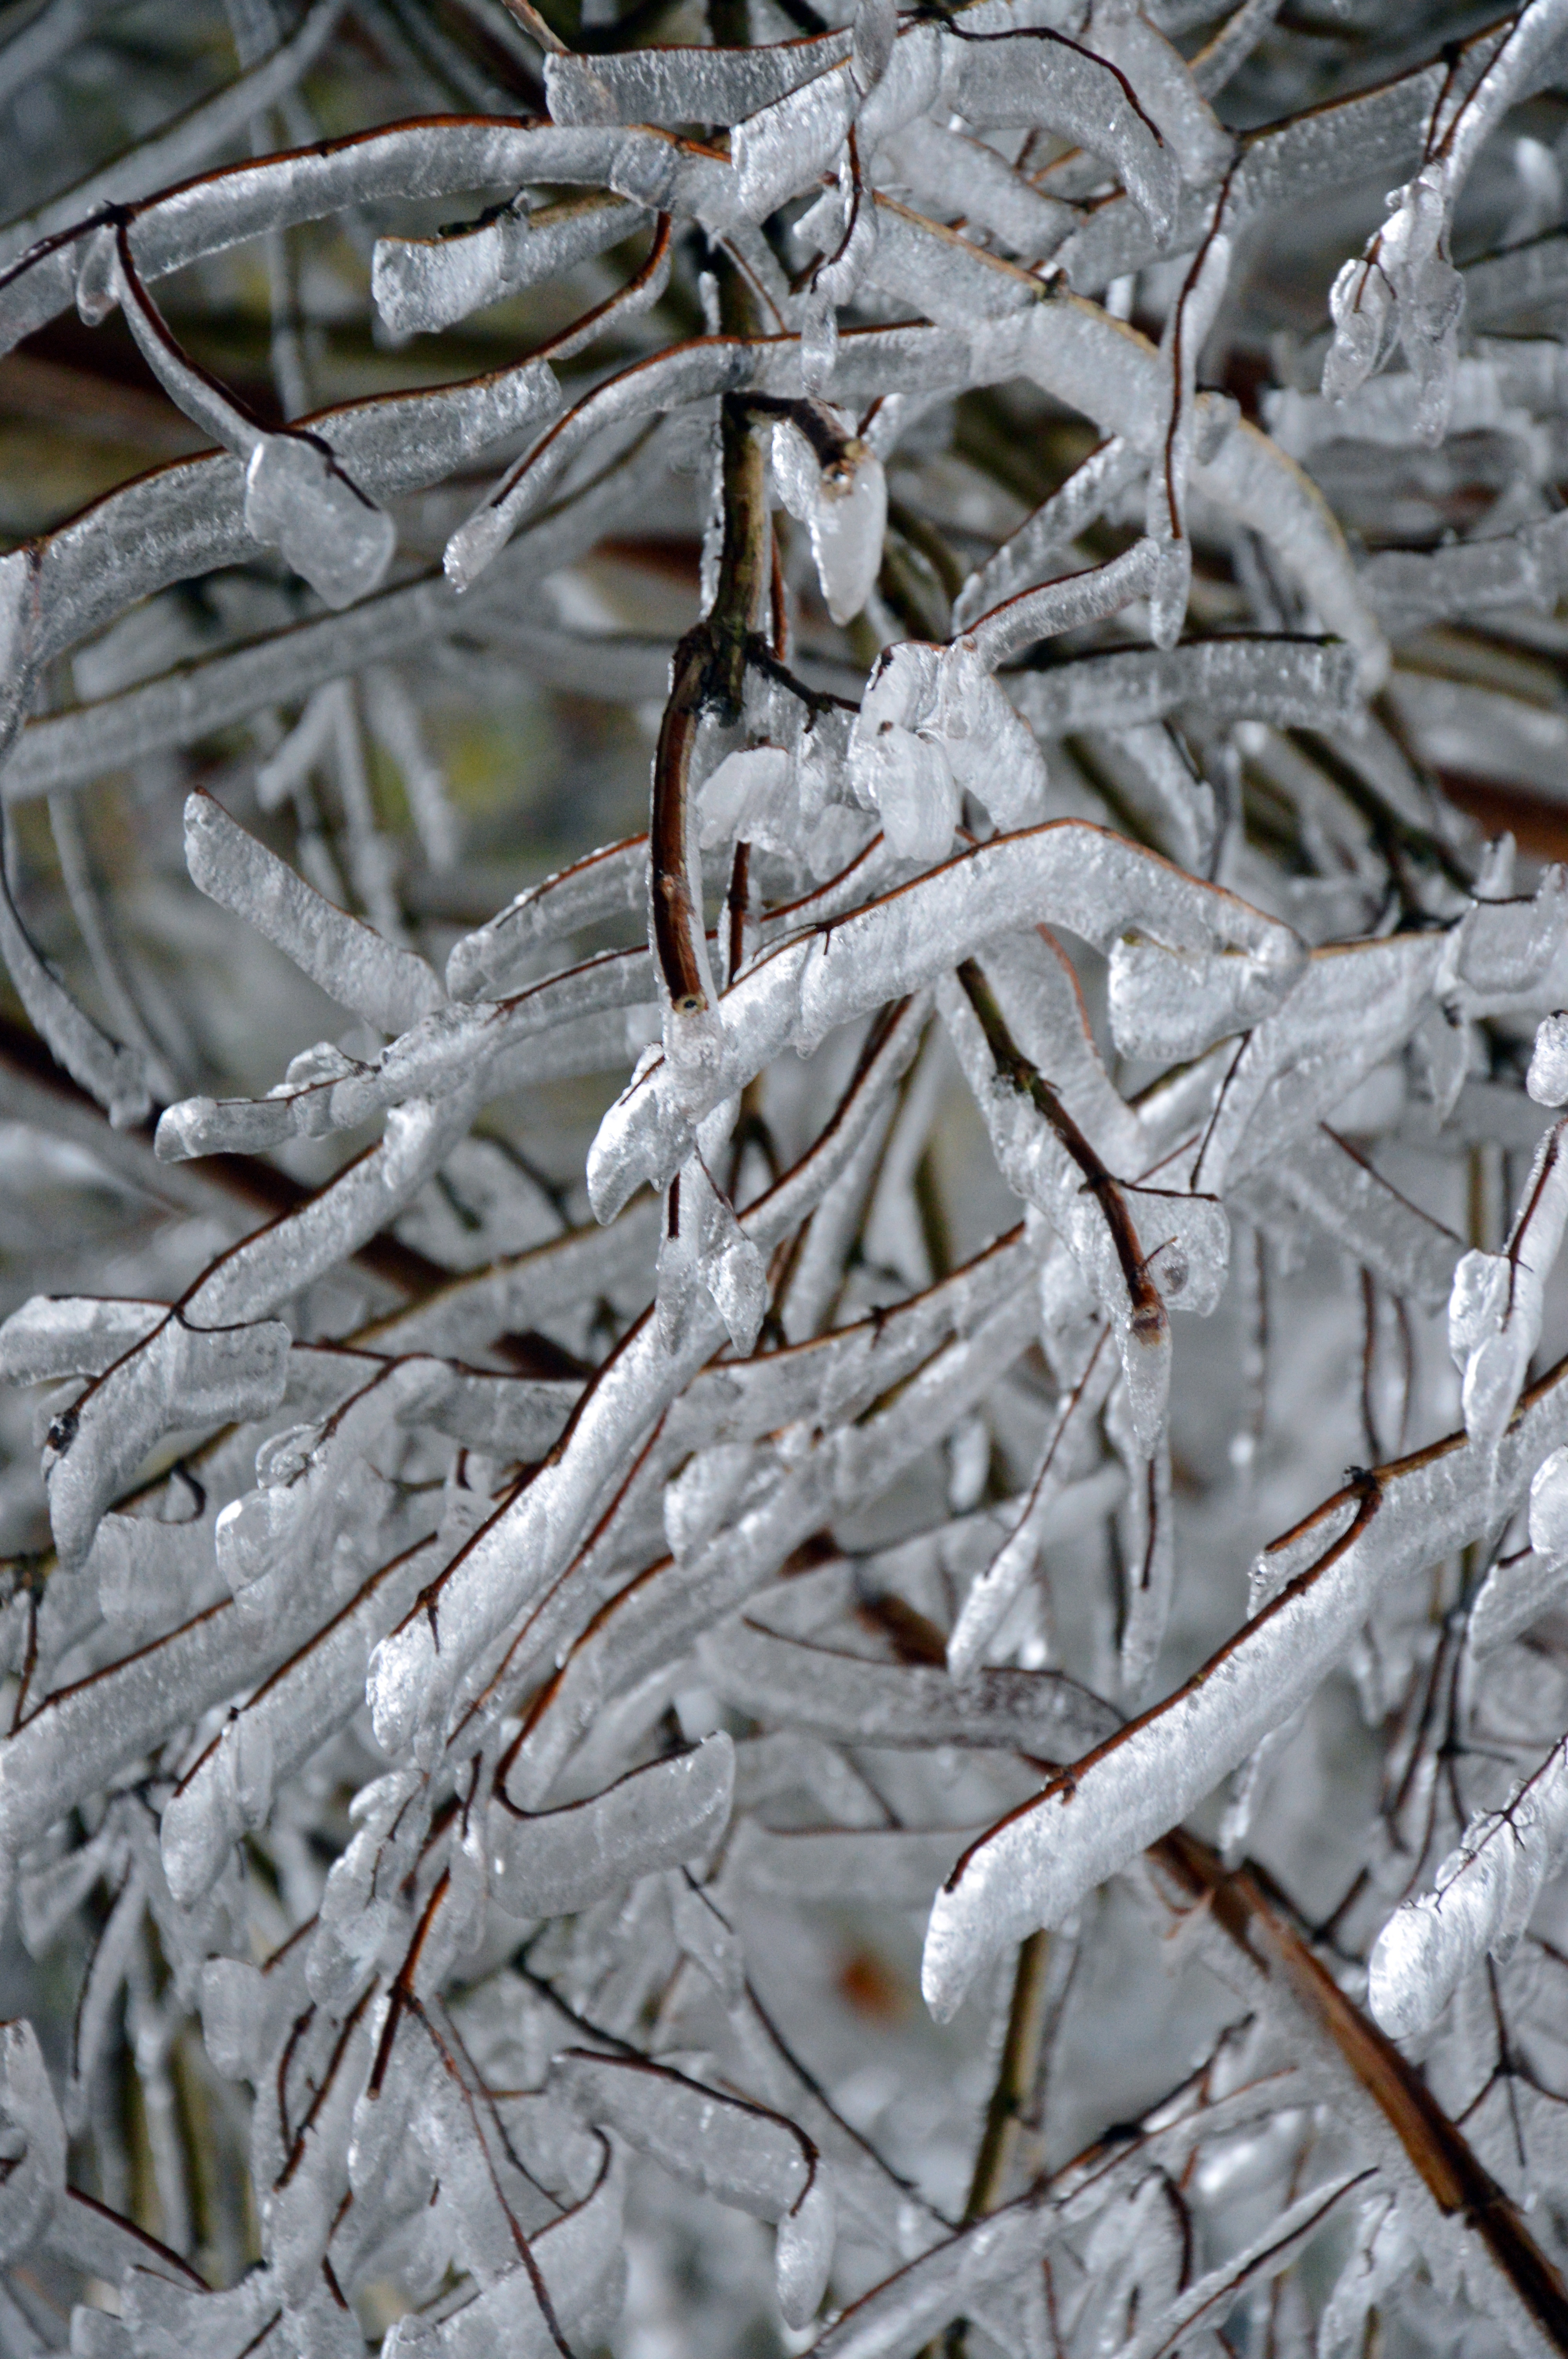
tree, branch, snow, cold, winter, plant, wood, leaf, flower, frost, ice, spring, weather, botany, season, twig, close up, aesthetic, branches, freezing, woody plant